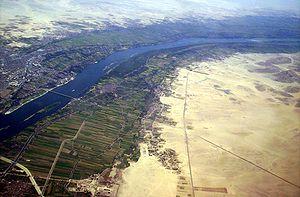
Une alluvion est un dépôt de débris, tels du sable, de la vase, de l'argile, des galets, du limon ou des graviers, transportés par de l'eau courante. Les alluvions peuvent se déposer dans le lit du cours d'eau ou s'accumuler au point de rupture de pente.